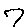
Label: 7